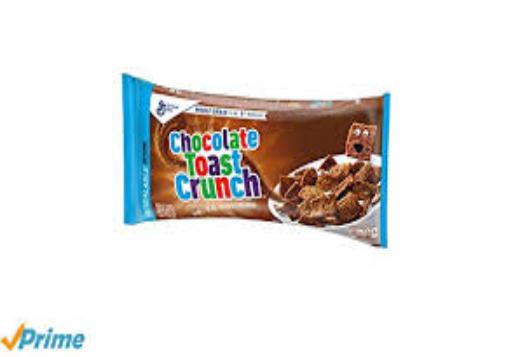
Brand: Chocolate Toast Crunch
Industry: Food